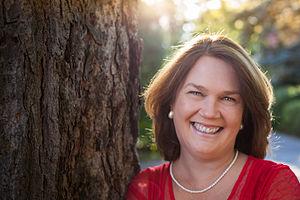
Le 29ᵉ conseil des ministres du Canada est l'actuel conseil des ministres du Canada.